1991 European Ladies' Team Championship

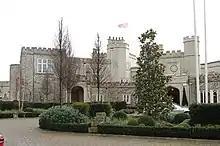
Clubhouse at Wentworth

The 1991 European Ladies' Team Championship took place 10–14 July at Wentworth Club in Virginia Water, Surrey, England, United Kingdom. It was the 17th women's golf amateur European Ladies' Team Championship.